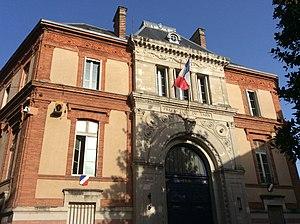
Préfecture du Tarn à Albi.
L'hôtel de préfecture du Tarn est installé au sein de l'hôtel de Carbonel à Albi, situé dans le Tarn, en France.